Napoleon II

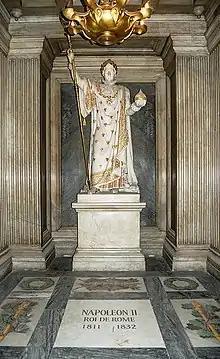
Tomb of Napoleon II at Les Invalides, Paris

In 1831, Franz was given command of an Austrian battalion, but he never got the chance to serve in any meaningful capacity. In 1832, he caught pneumonia and was bedridden for several months. His poor health eventually overtook him and on 22 July 1832 Franz died of tuberculosis at Schönbrunn Palace in Vienna. He had no children; thus the Napoleonic claim to the throne of France passed to his uncle Joseph Bonaparte and later to his cousin, Louis-Napoléon Bonaparte, who later founded and reigned over the Second French Empire, styling himself Napoleon III. His last words were, "My story is my birth and death. Between my cradle and my grave, there is a big zero".